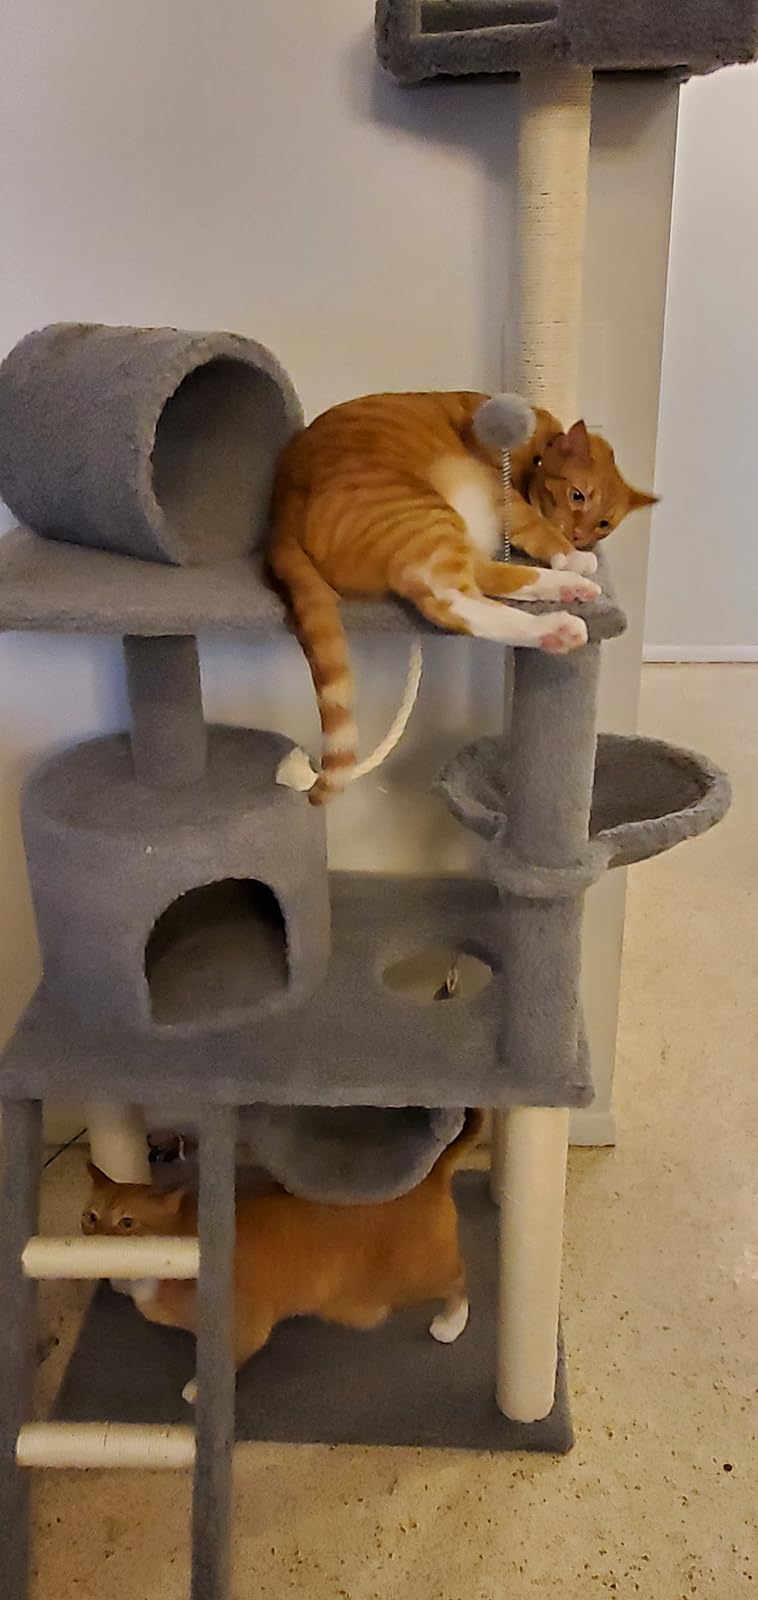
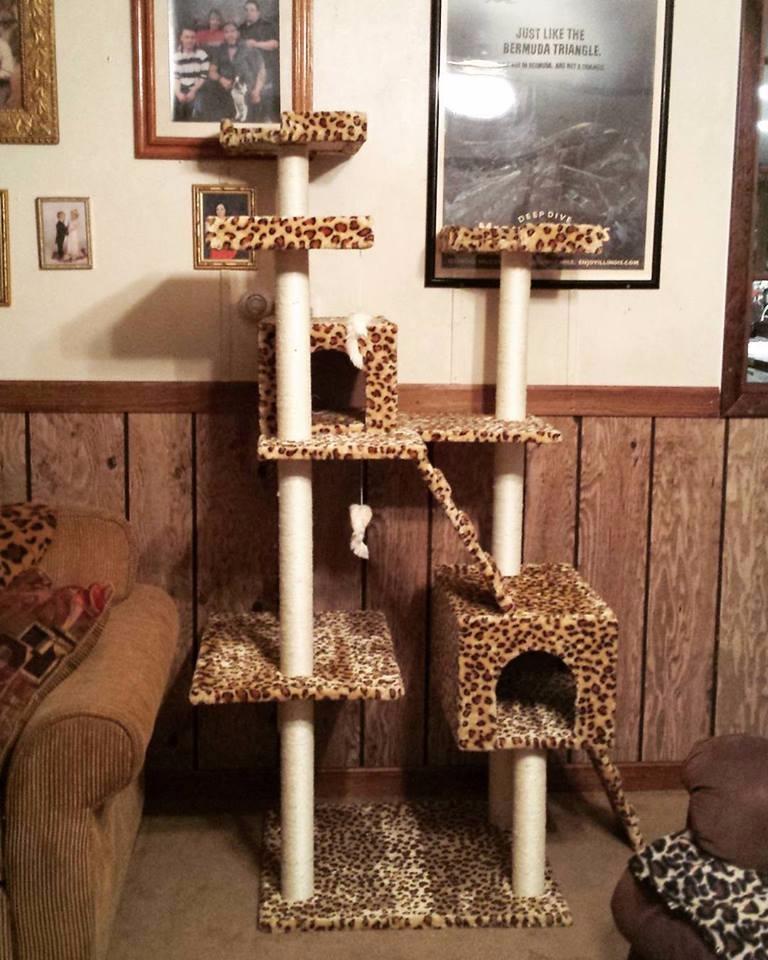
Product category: items_cat tree
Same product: no